Evil twin (wireless networks)

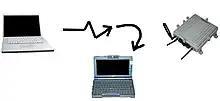

An evil twin is a fraudulent Wi-Fi access point that appears to be legitimate but is set up to eavesdrop on wireless communications.